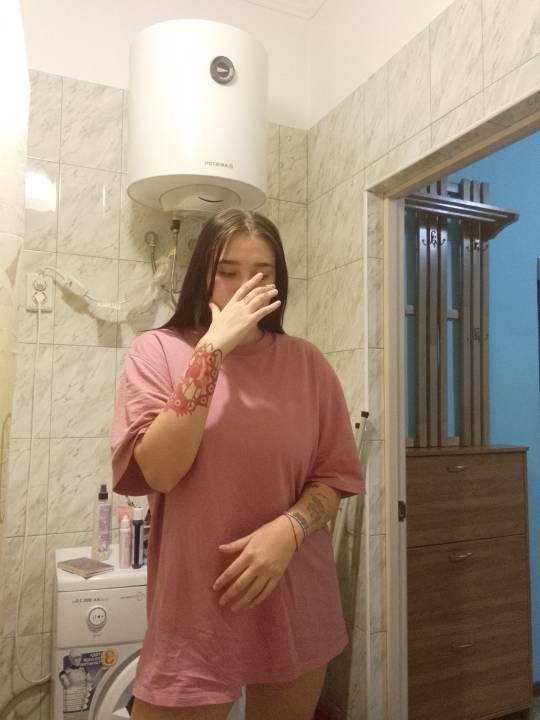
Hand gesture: no_gesture